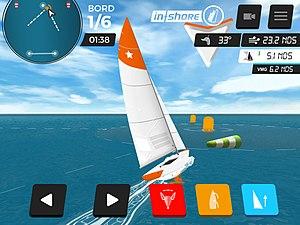
Virtual Regatta Inshore